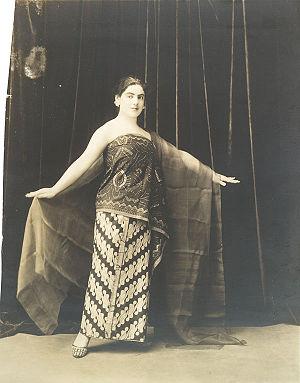
Éva Gauthier, née le 20 septembre 1885 à Ottawa et morte le 26 décembre 1958 à New York, est une cantatrice canadienne mezzo-soprano et professeur de chant.